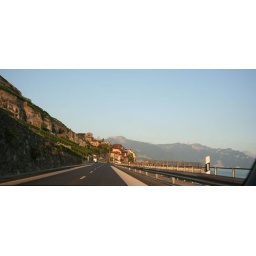
The view from the car window around sunset time.